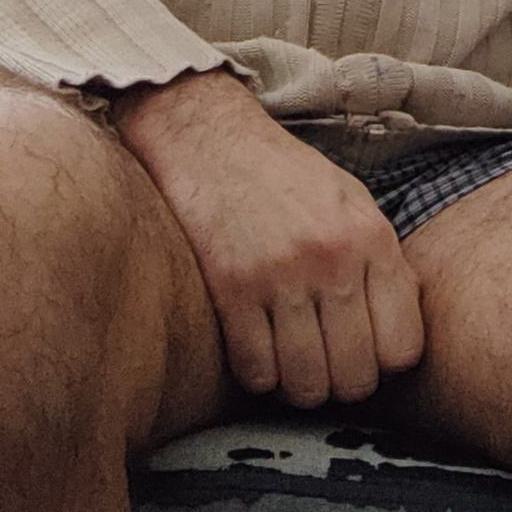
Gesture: no_gesture